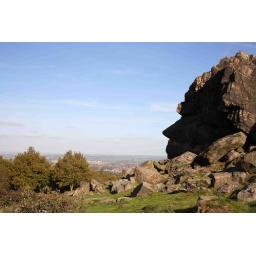
The rocks on the top of Beacon hill form the shape of a man's face. Taken by Erik.